Origen

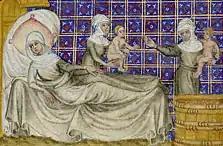
"The Birth of Esau and Jacob" by Master of Jean de Mandeville. Origen used the Biblical story of Esau and Jacob to support his theory that a soul's free will actions committed before incarnation determine the conditions of the person's birth.

Origen was an ardent believer in free will, and he adamantly rejected the Valentinian idea of election. Instead, Origen believed that even disembodied souls have the power to make their own decisions. Furthermore, in his interpretation of the story of Jacob and Esau, Origen argues that the condition into which a person is born is actually dependent upon what their souls did in this pre-existent state. According to Origen, the superficial unfairness of a person's condition at birth—with some humans being poor, others rich, some being sick, and others healthy—is actually a by-product of what the person's soul had done in the pre-existent state. Origen defends free will in his interpretations of instances of divine foreknowledge in the scriptures, arguing that Jesus's knowledge of Judas's future betrayal in the gospels and God's knowledge of Israel's future disobedience in the Deuteronomistic history only show that God knew these events would happen in advance. Origen therefore concludes that the individuals involved in these incidents still made their decisions out of their own free will. Like Plato, Plotinus and Gregory of Nyssa, Origen understands that only the agent who chooses the Good is free; choosing evil is never free but slavery.